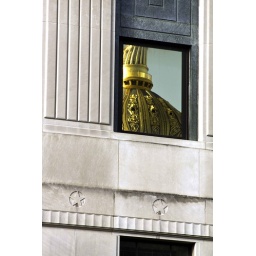
just walking along and looked up to see this reflection in an office window. kinda cool.